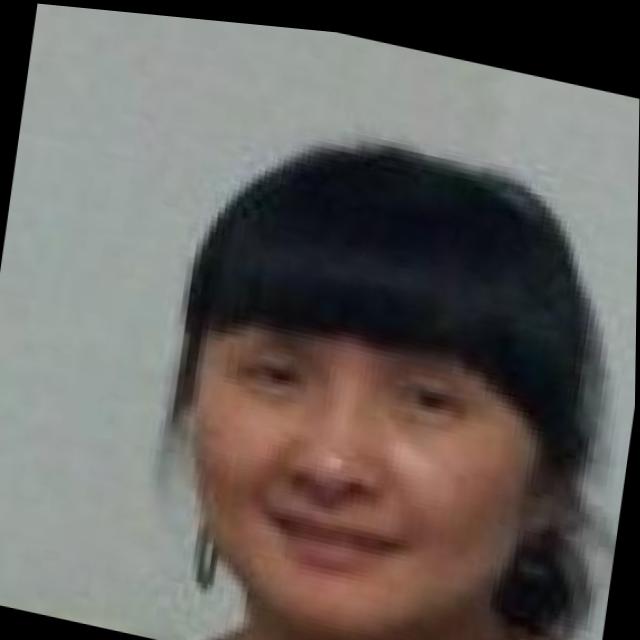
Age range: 21-44